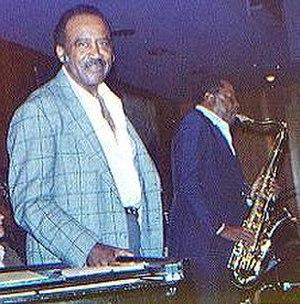
Harry « Sweets » Edison est un trompettiste de jazz américain né le 10 octobre 1915 à Columbus et mort dans la même ville le 27 juillet 1999.
Le NEA Jazz Masters Fellowship est une récompense remise tous les ans depuis 1982 par le National Endowment for the Arts à des musiciens de jazz à la carrière établie en reconnaissance de leur œuvre.